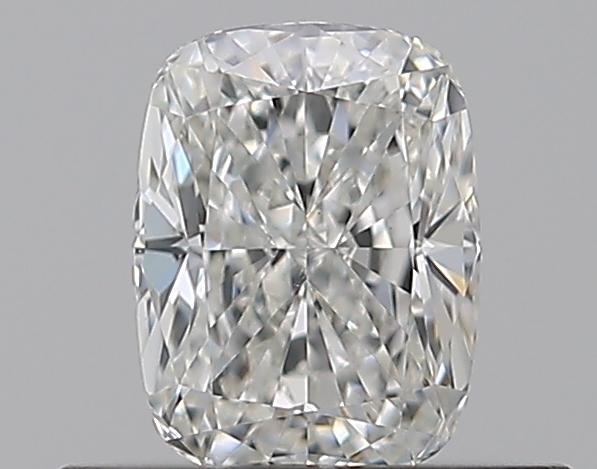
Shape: cushion
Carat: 0.5
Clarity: VVS2
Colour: G
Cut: EX
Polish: EX
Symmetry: EX
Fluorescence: N
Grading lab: GIA
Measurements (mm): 5.27 x 4 x 2.78